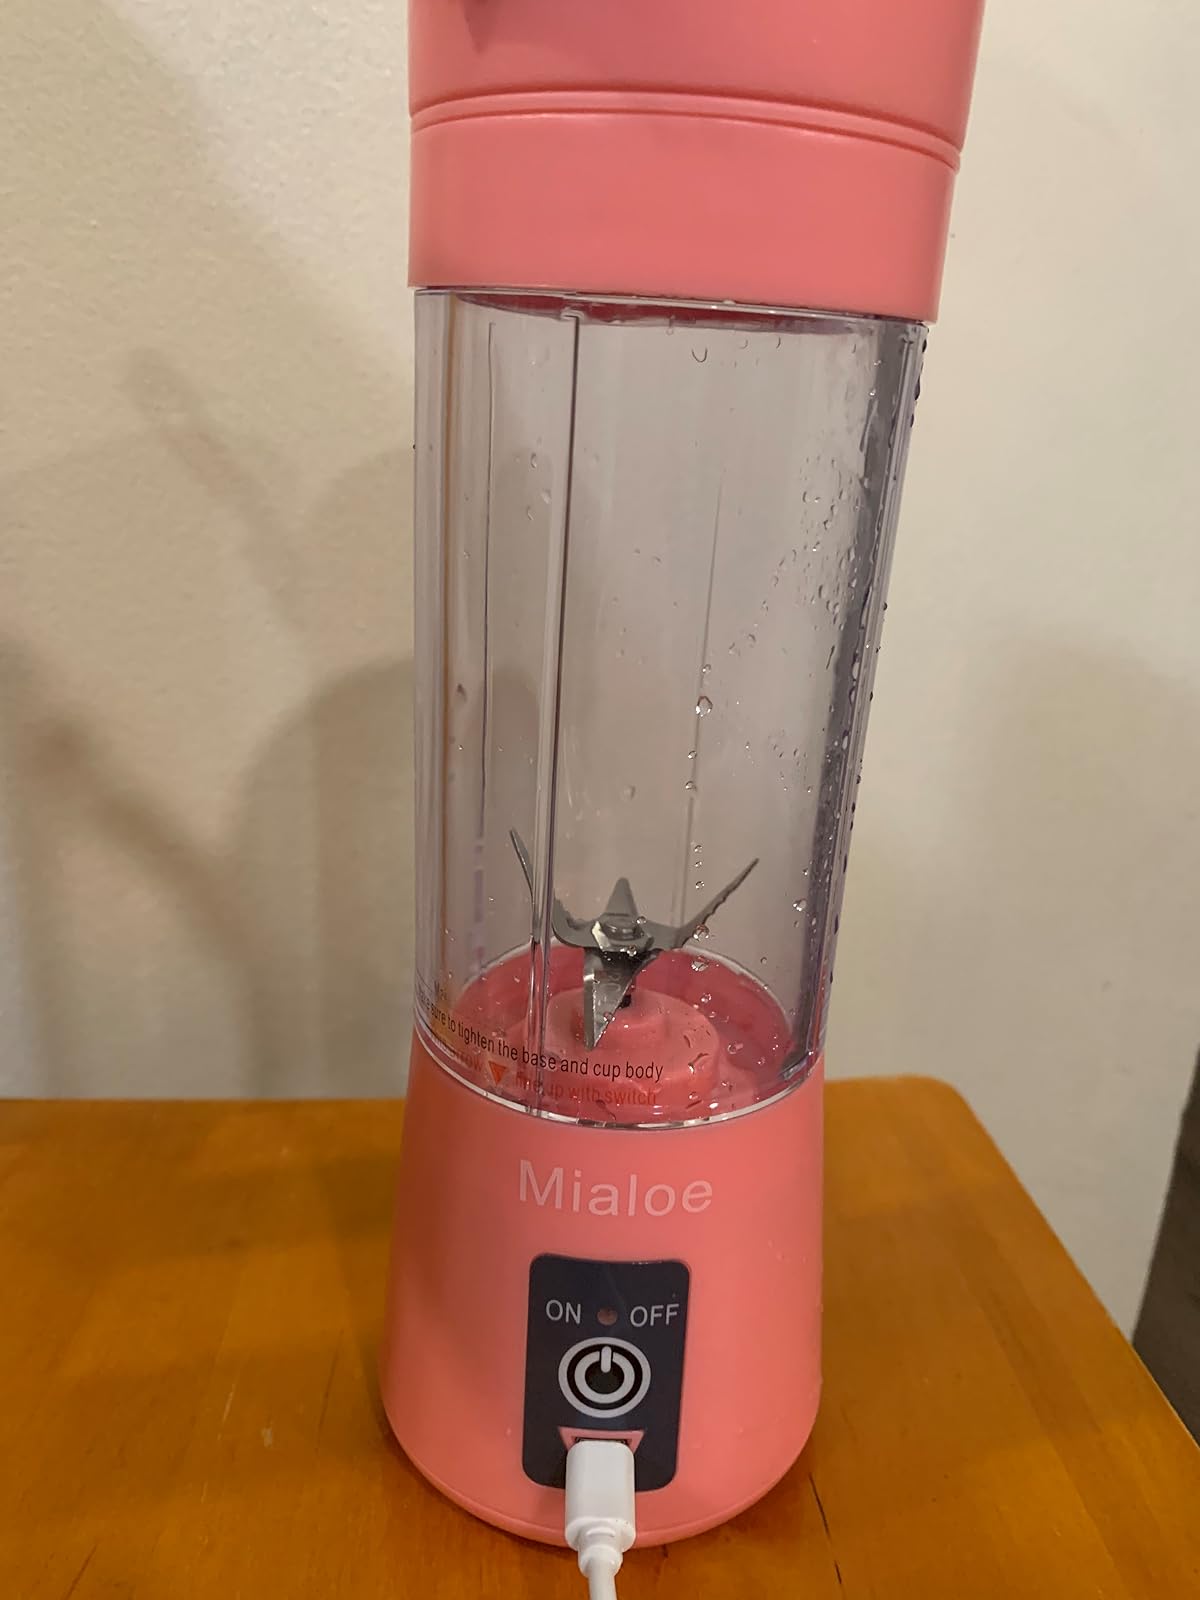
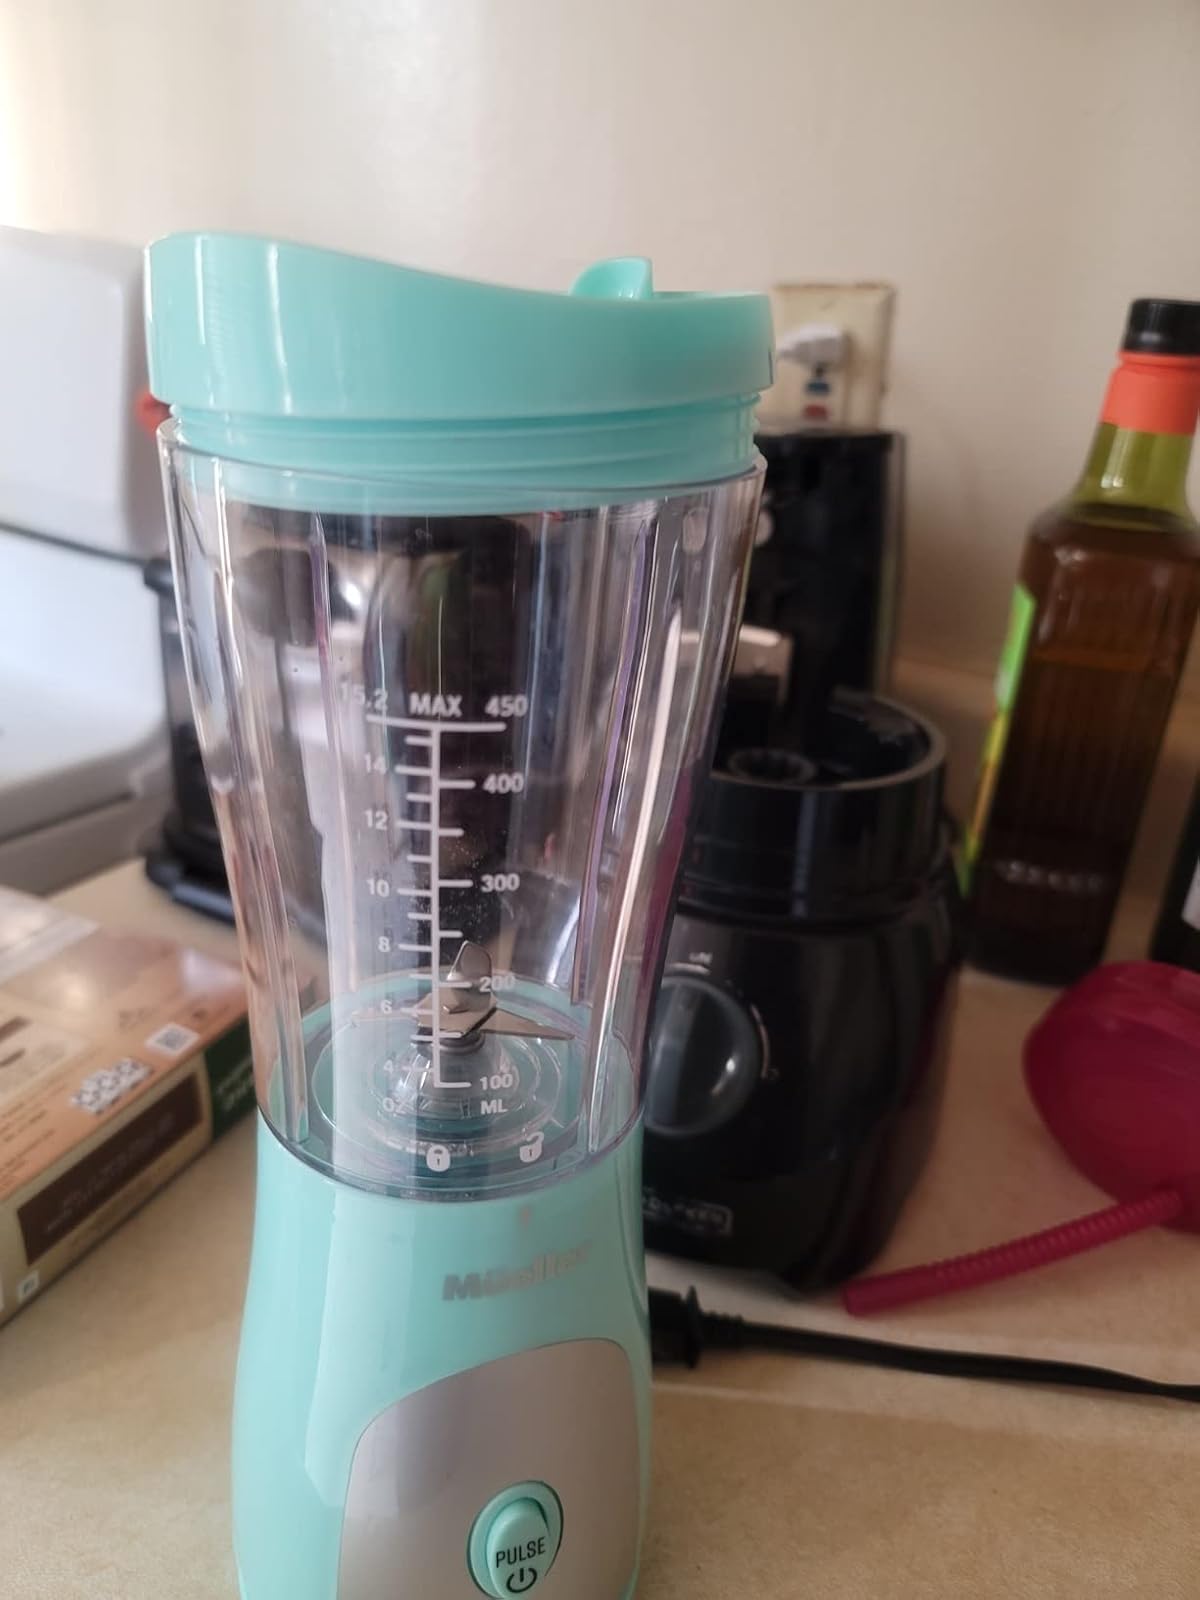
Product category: items_blender
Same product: no